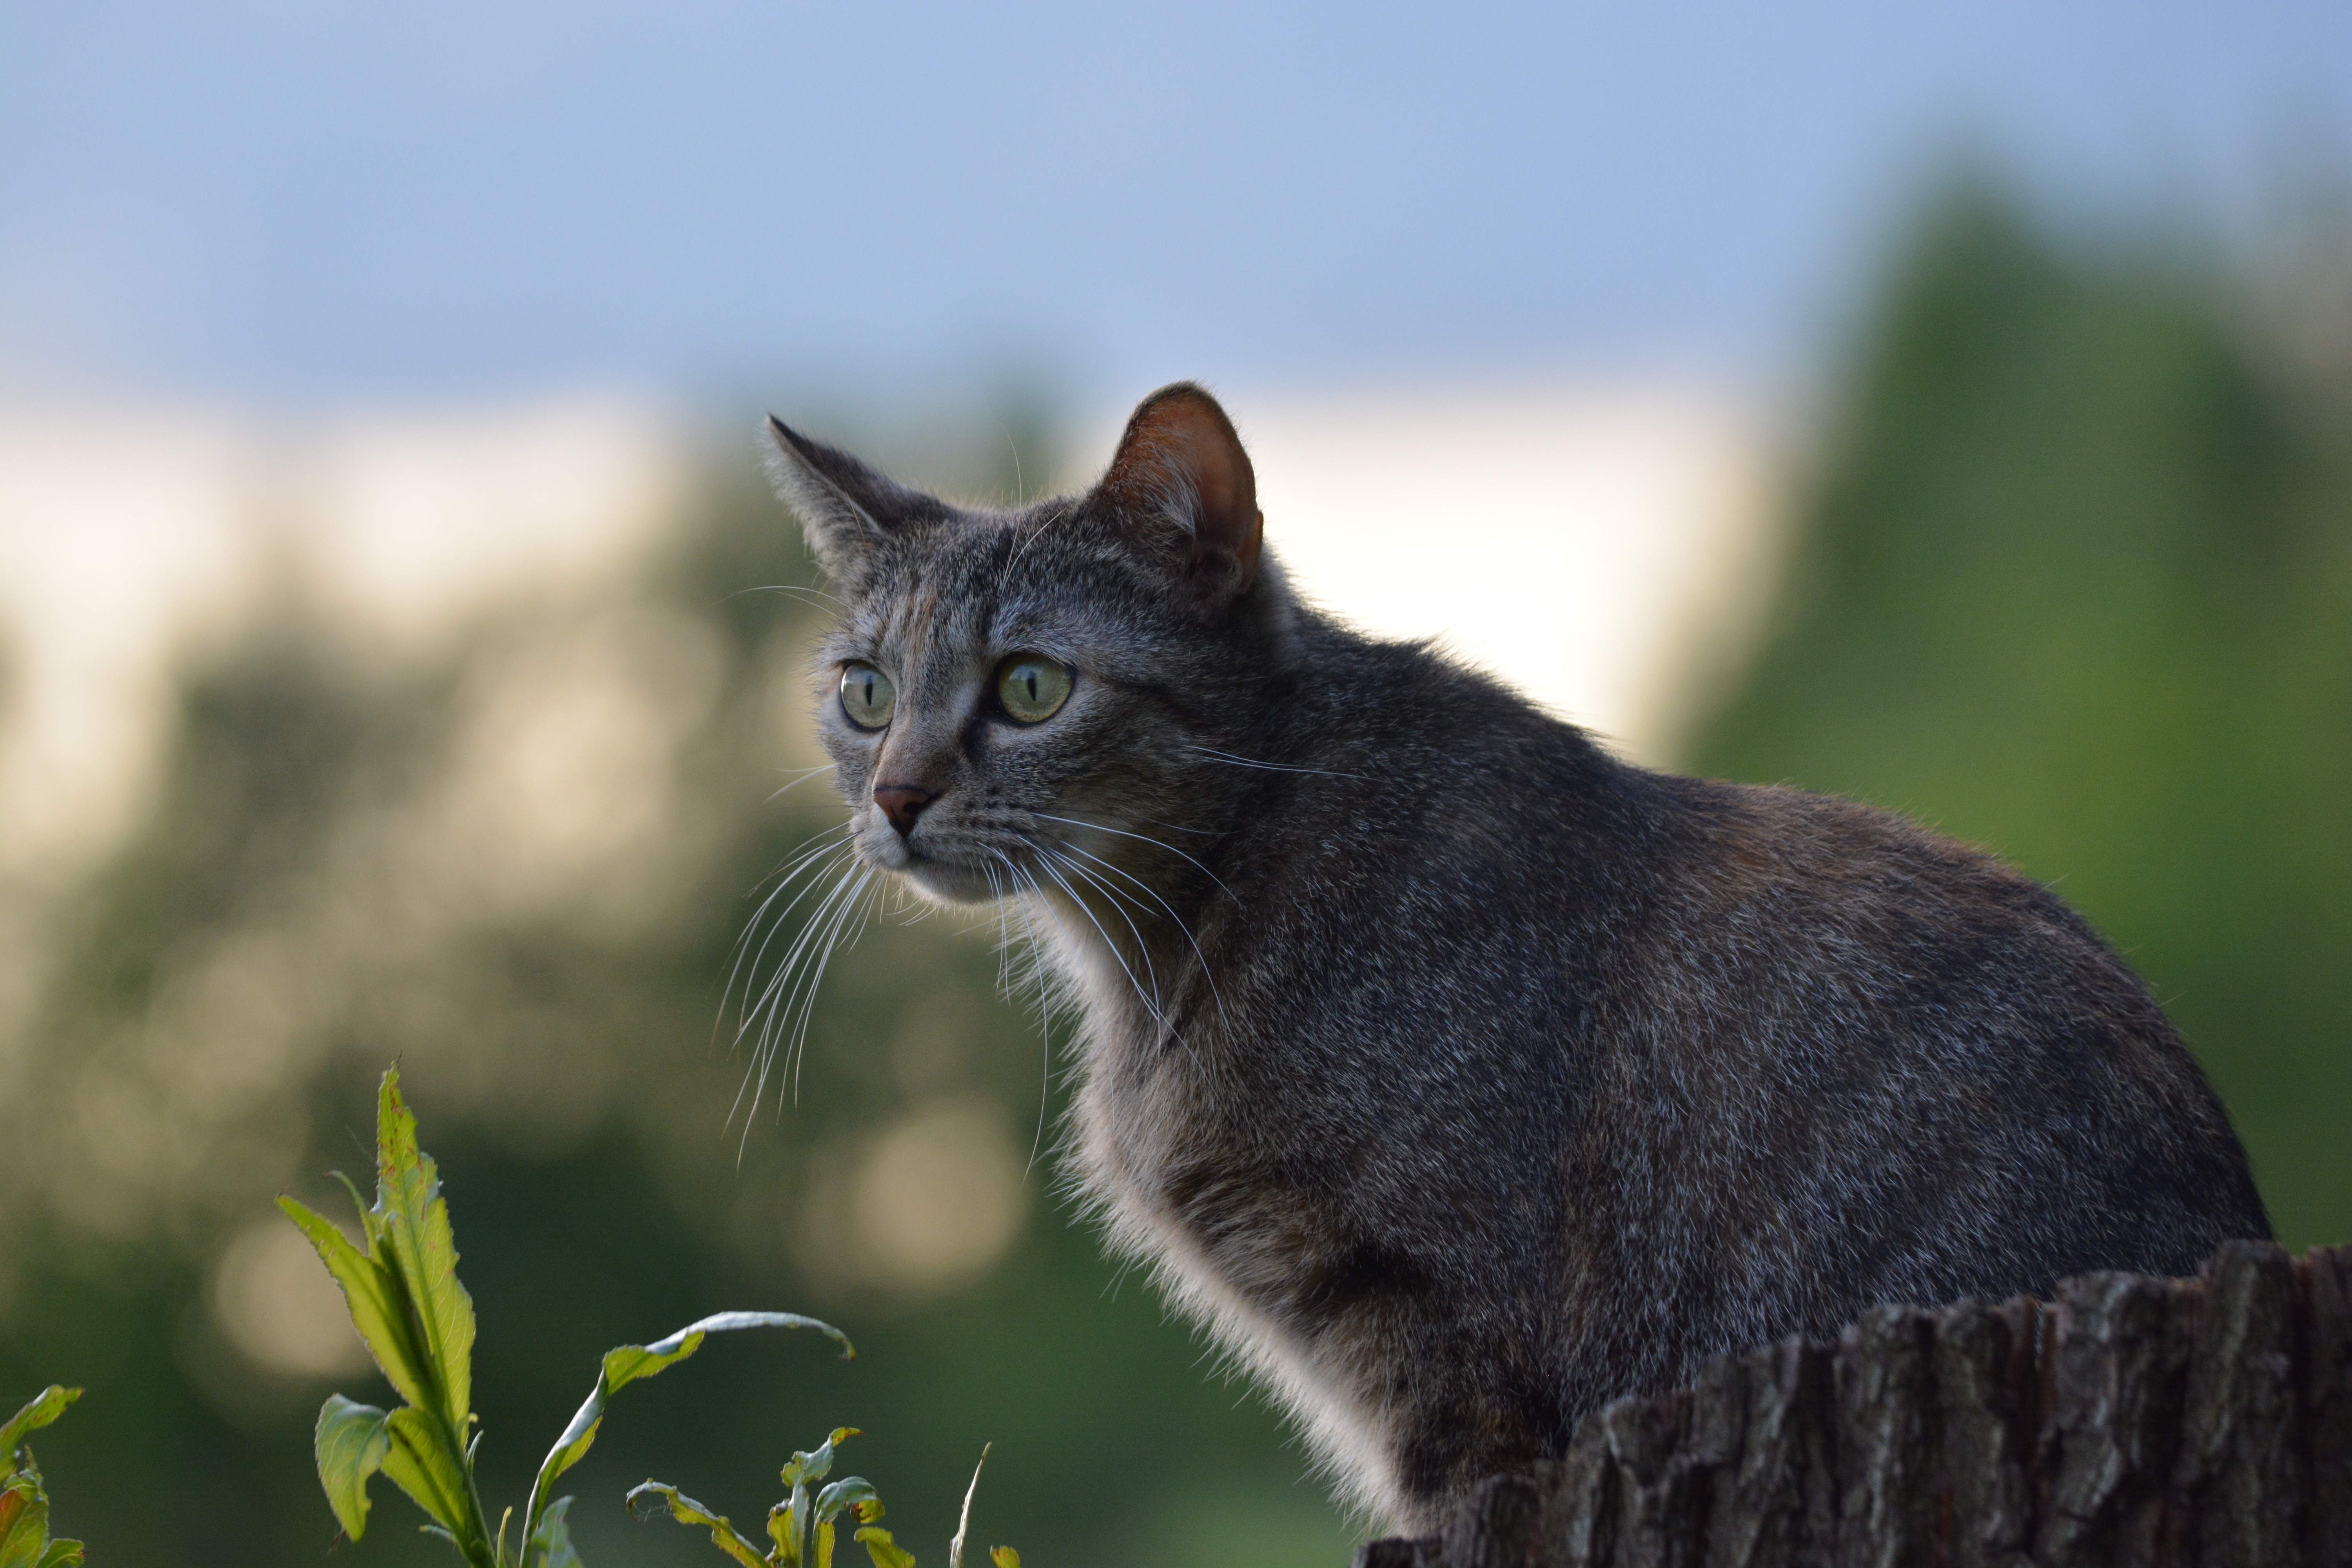
animal, pet, cat, mammal, fauna, whiskers, grey, vertebrate, mieze, scheu, european shorthair, chartreux, russian blue, wild cat, korat, small to medium sized cats, cat like mammal, nebelung, domestic short haired cat